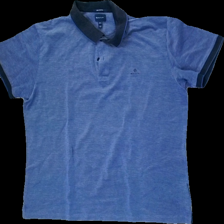
View: front
Type: T-shirt
Category: Men
Brand: Gant
Colors: Blue, White
Material: 100% Cotton
Pattern: Other
Cut: Regular
Size: XXL
Season: All
Price range: <50
Recommended usage: Recycle
Description: washed out